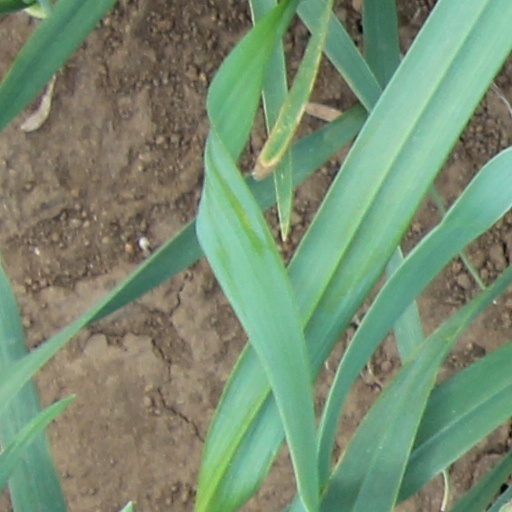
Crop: wheat